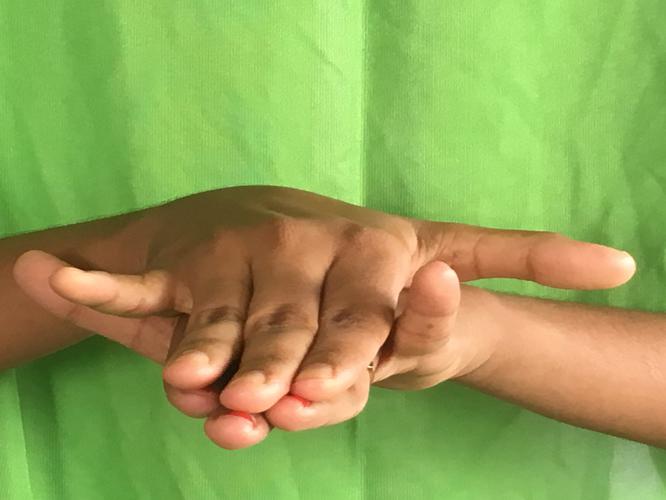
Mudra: Varaha
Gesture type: double_hand